East Village, Manhattan

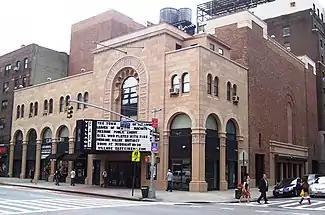
The Village East Cinema/Louis N. Jaffe Theater was originally a Jewish theater.

By the middle of the 19th century, many of the wealthy had continued to move further northward to the Upper West Side and the Upper East Side. Some wealthy families remained, and one observer noted in the 1880s that these families "look[ed] down with disdain upon the parvenus of Fifth avenue". In general, though, the wealthy population of the neighborhood started to decline as many moved northward. Immigrants from modern-day Ireland, Germany, and Austria moved into the rowhouses and manors.